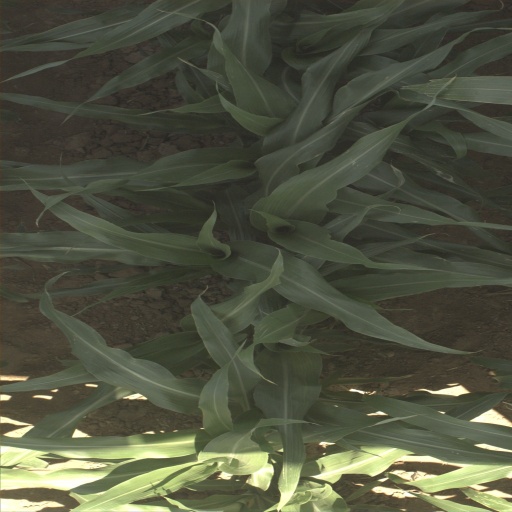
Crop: sorghum